Roy Strong

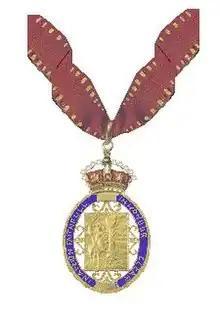
Insignia of CH

In 1980 the Hamburg-based Alfred Toepfer Foundation awarded Strong its annual Shakespeare Prize in recognition of his life's work. Strong was knighted in the 1982 New Year Honours and was appointed Member of the Order of the Companions of Honour (CH) in the 2016 New Year Honours for services to culture. He was elected a Fellow of the Royal Society of Literature in 1999.